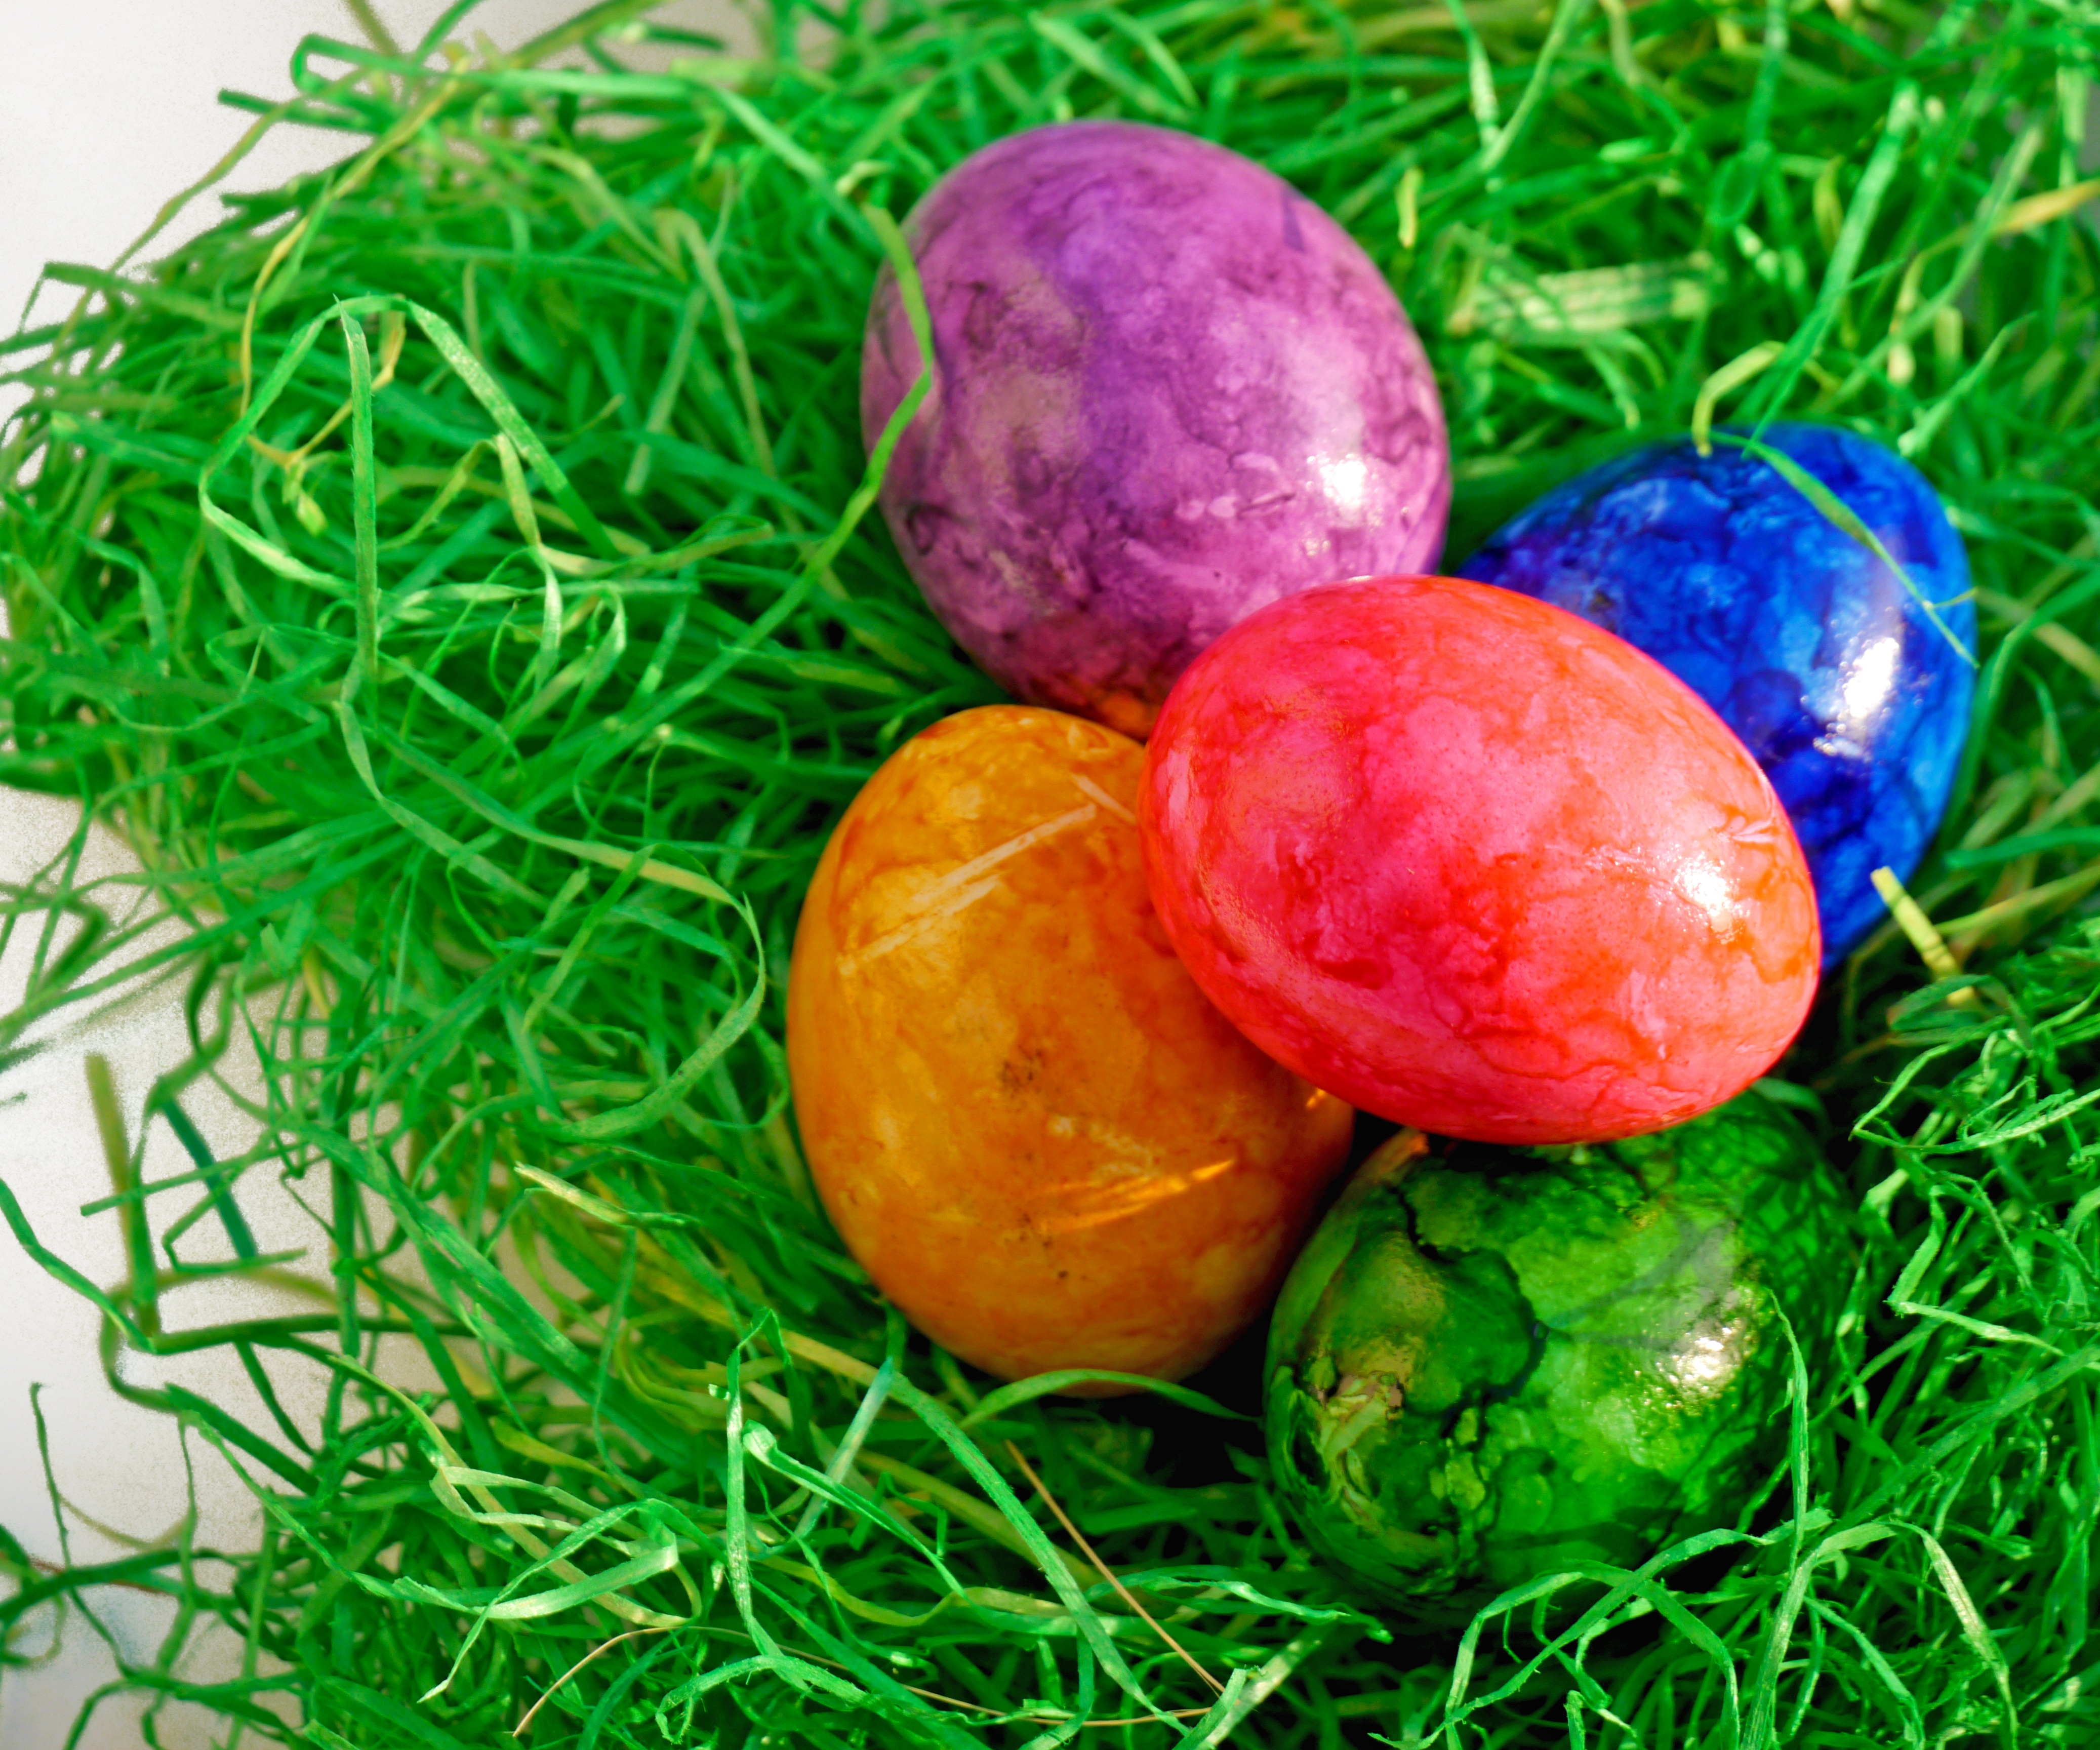
grass, plant, fruit, flower, food, produce, vegetable, colorful, egg, deco, easter, colored, easter egg, easter nest